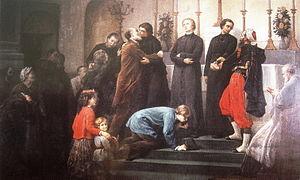
Charles Louis de Frédy de Coubertin, né à Paris le 23 avril 1822 et mort dans la même ville le 28 octobre 1908, est un peintre français.
La chapelle de l'Épiphanie, plus communément connue comme l'église des Missions étrangères, est une chapelle du 7ᵉ arrondissement de Paris, située au 128 rue du Bac, construite en 1683 pour le Séminaire des Missions étrangères.